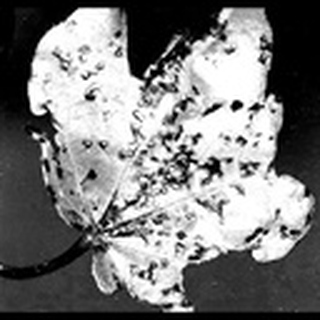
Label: cotton_bacterial_blight